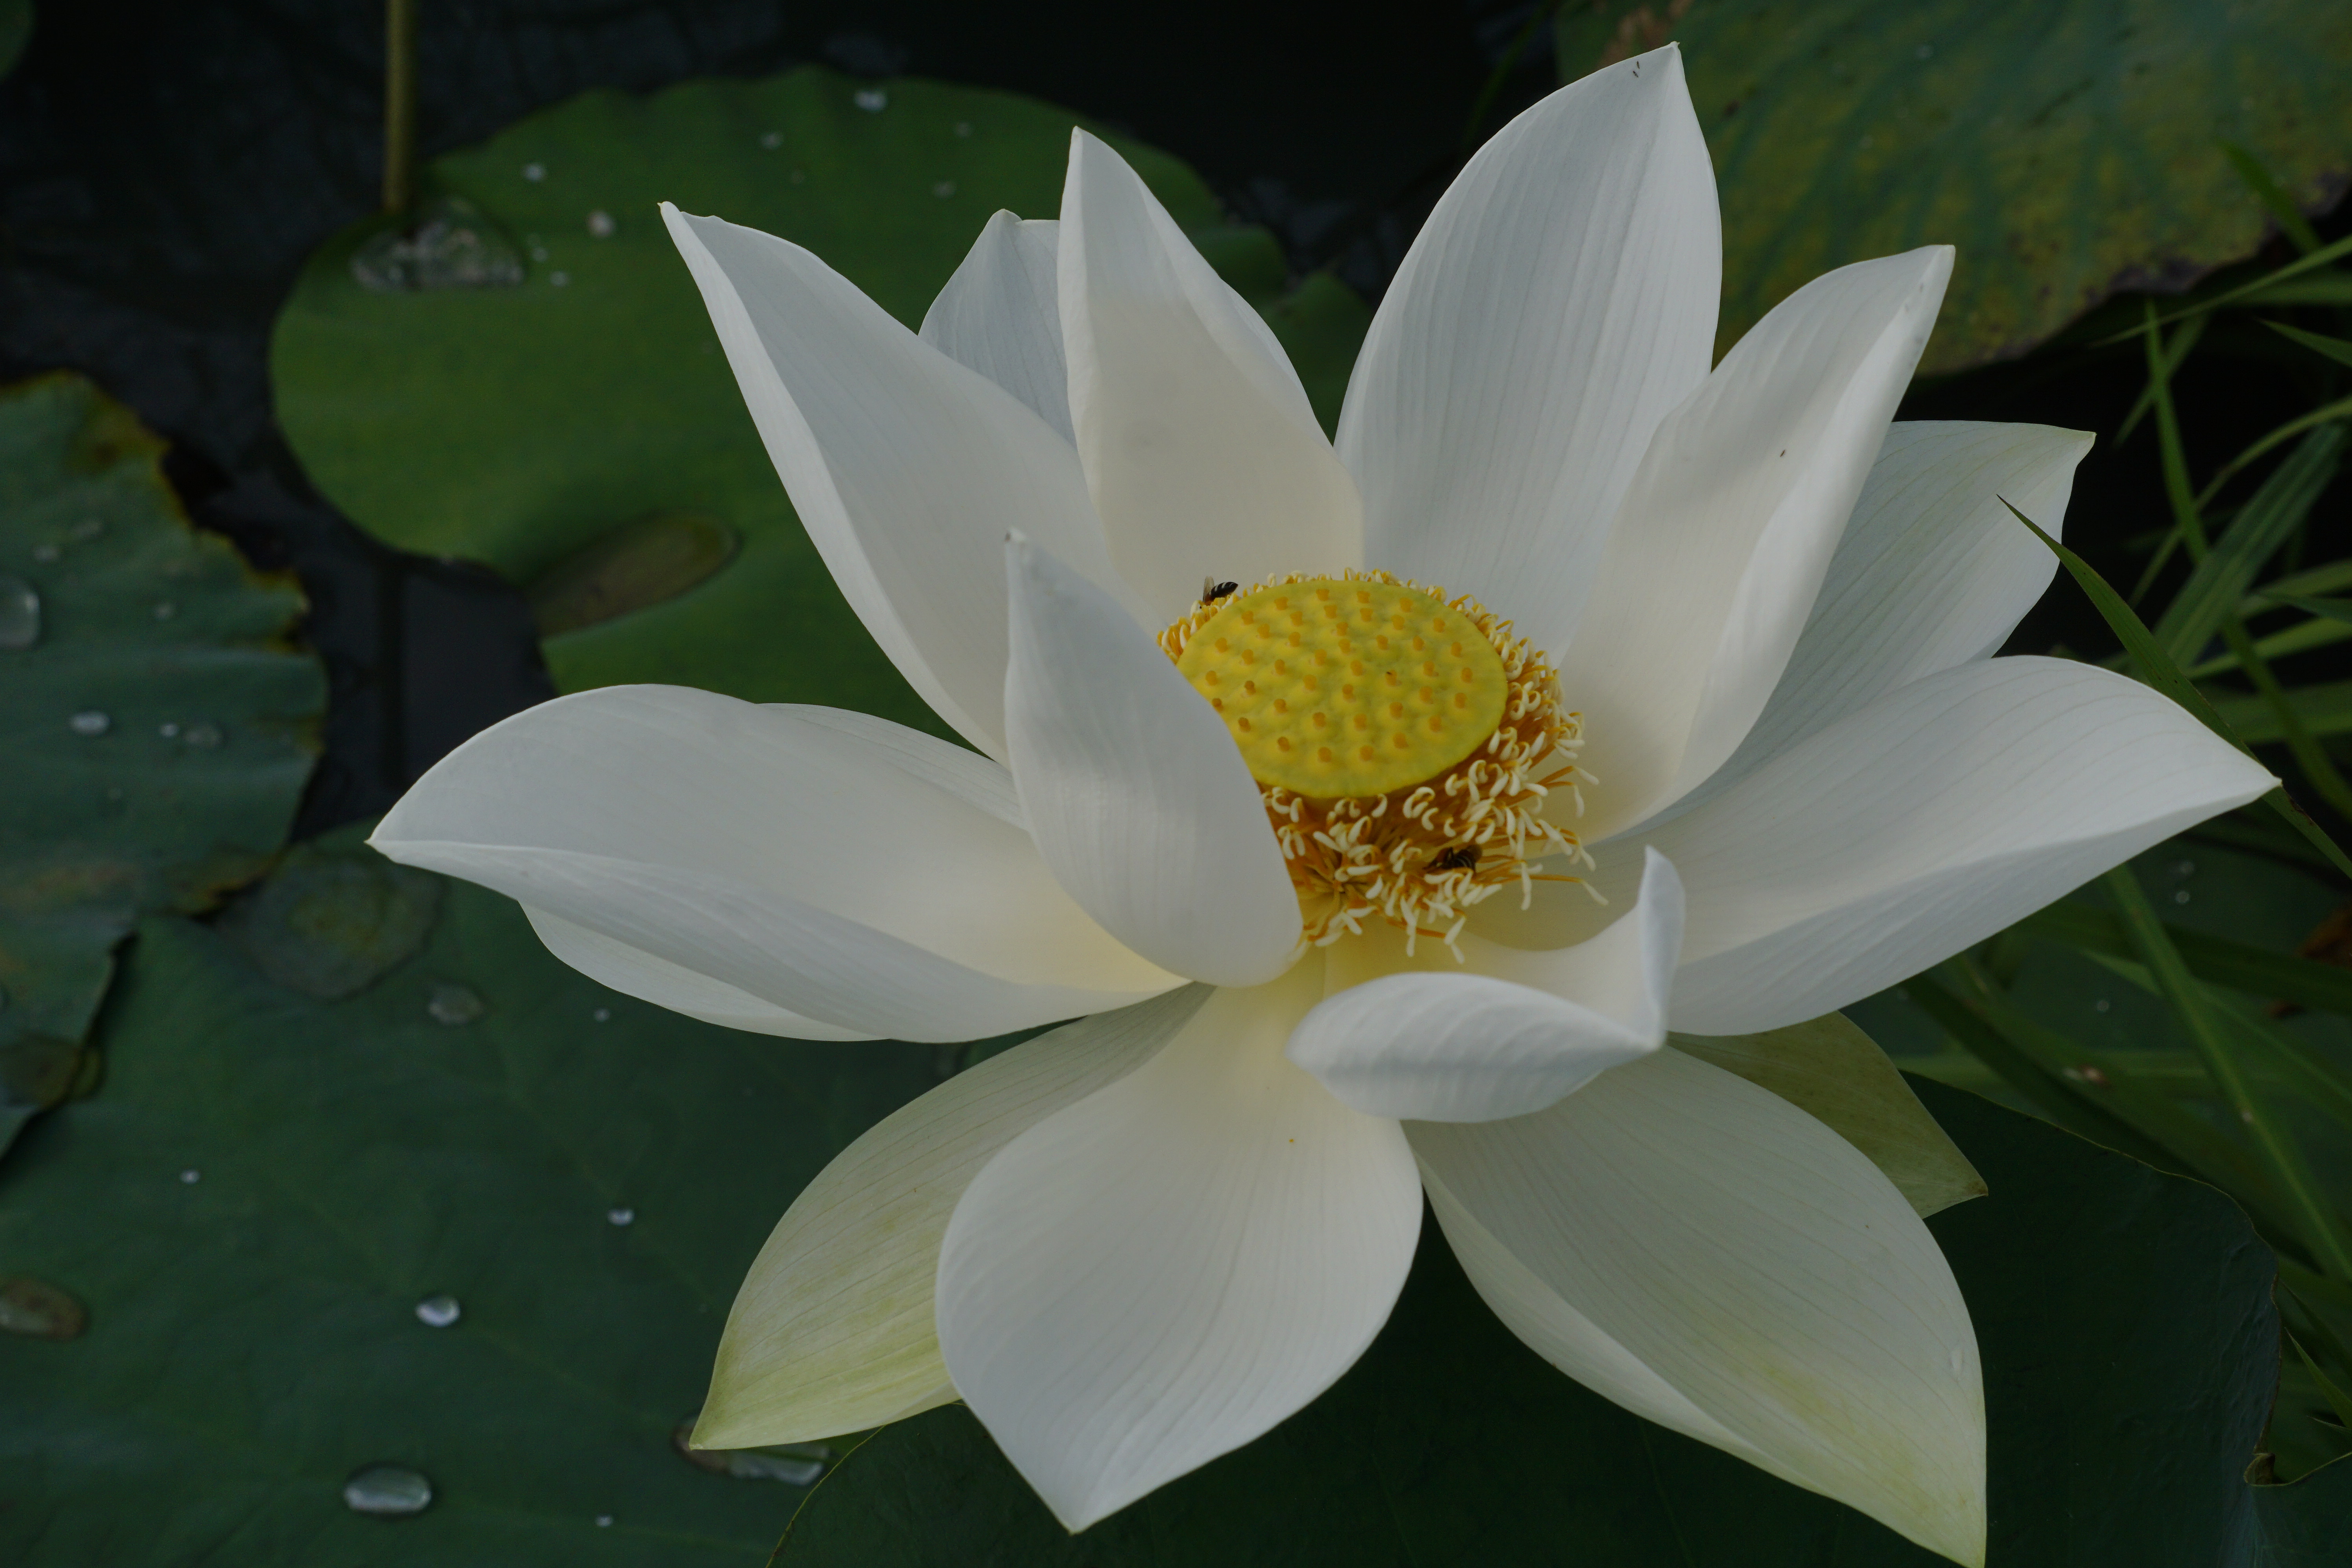
sen, flower, plant, white, sacred lotus, lotus, flora, aquatic plant, yellow, lotus family, leaf, proteales, petal, flowering plant, wildflower